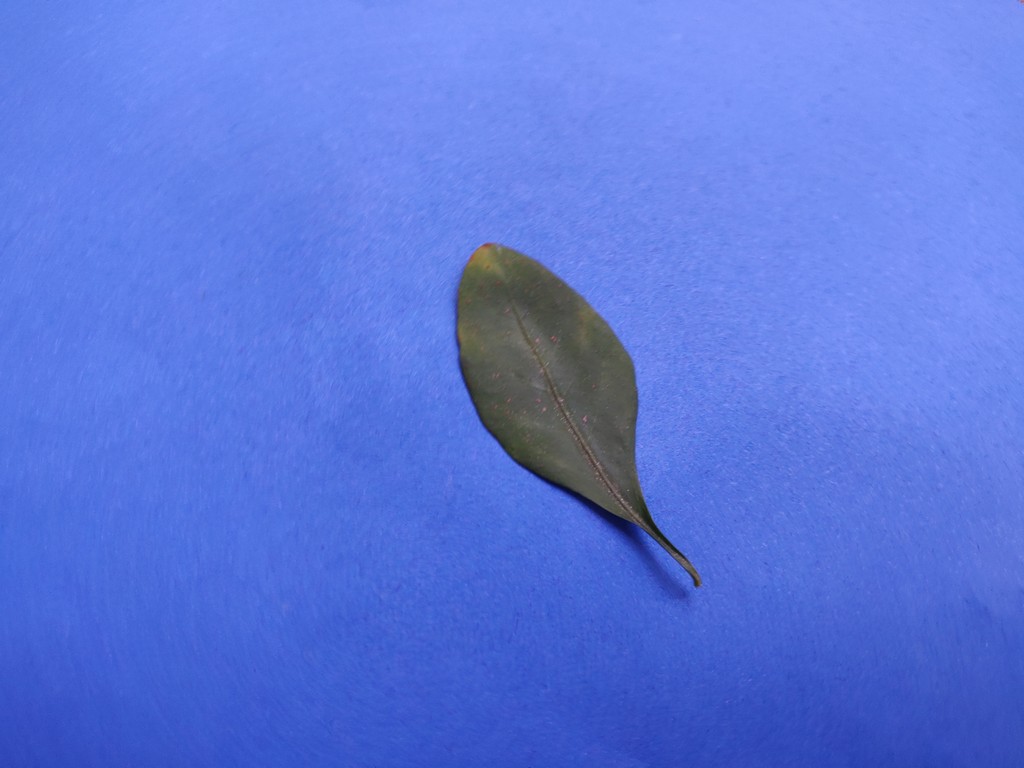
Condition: Unhealthy
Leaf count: single
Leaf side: front